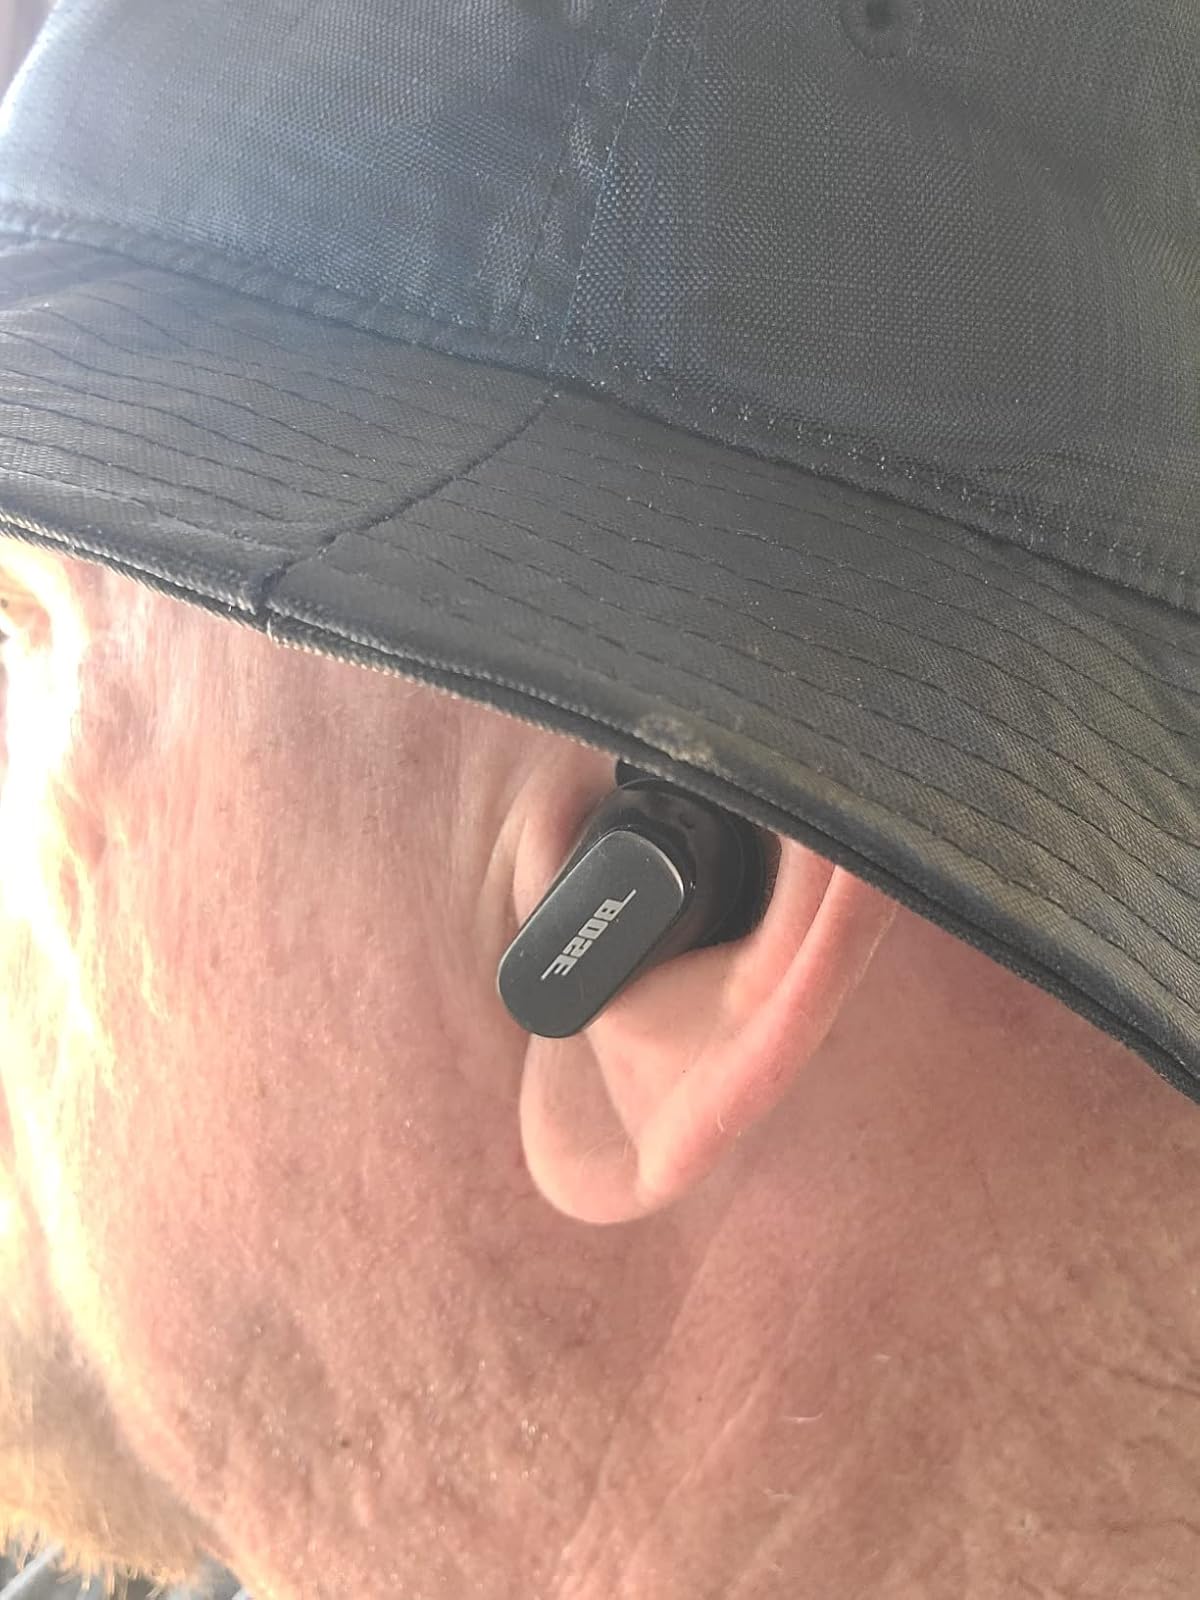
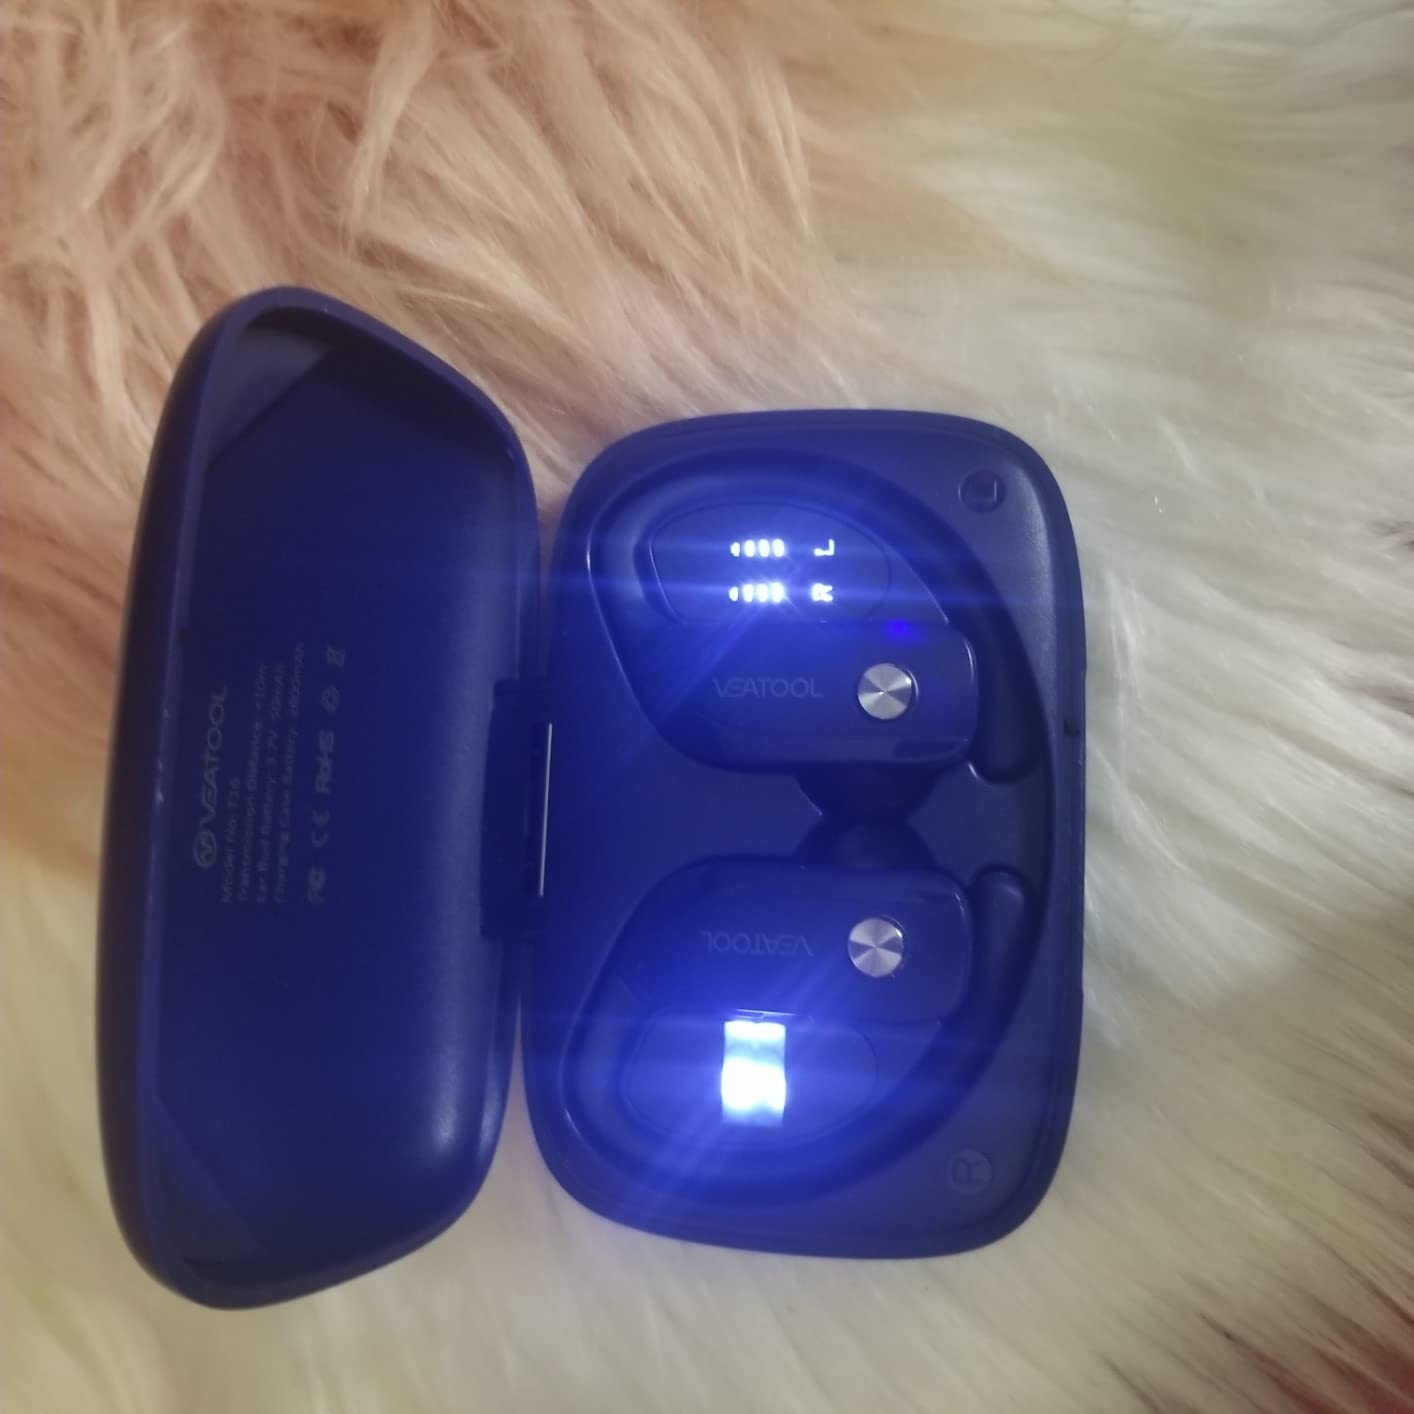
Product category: earbuds
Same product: no